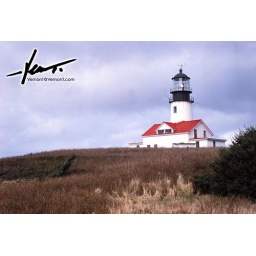
ground view of tatoosh island light house in the straits of juan de fuca, washington